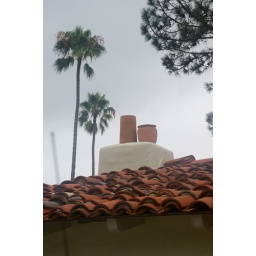
Chimney pots and red tile roof of a Cliff May house on Avenida Cresta in La Jolla.